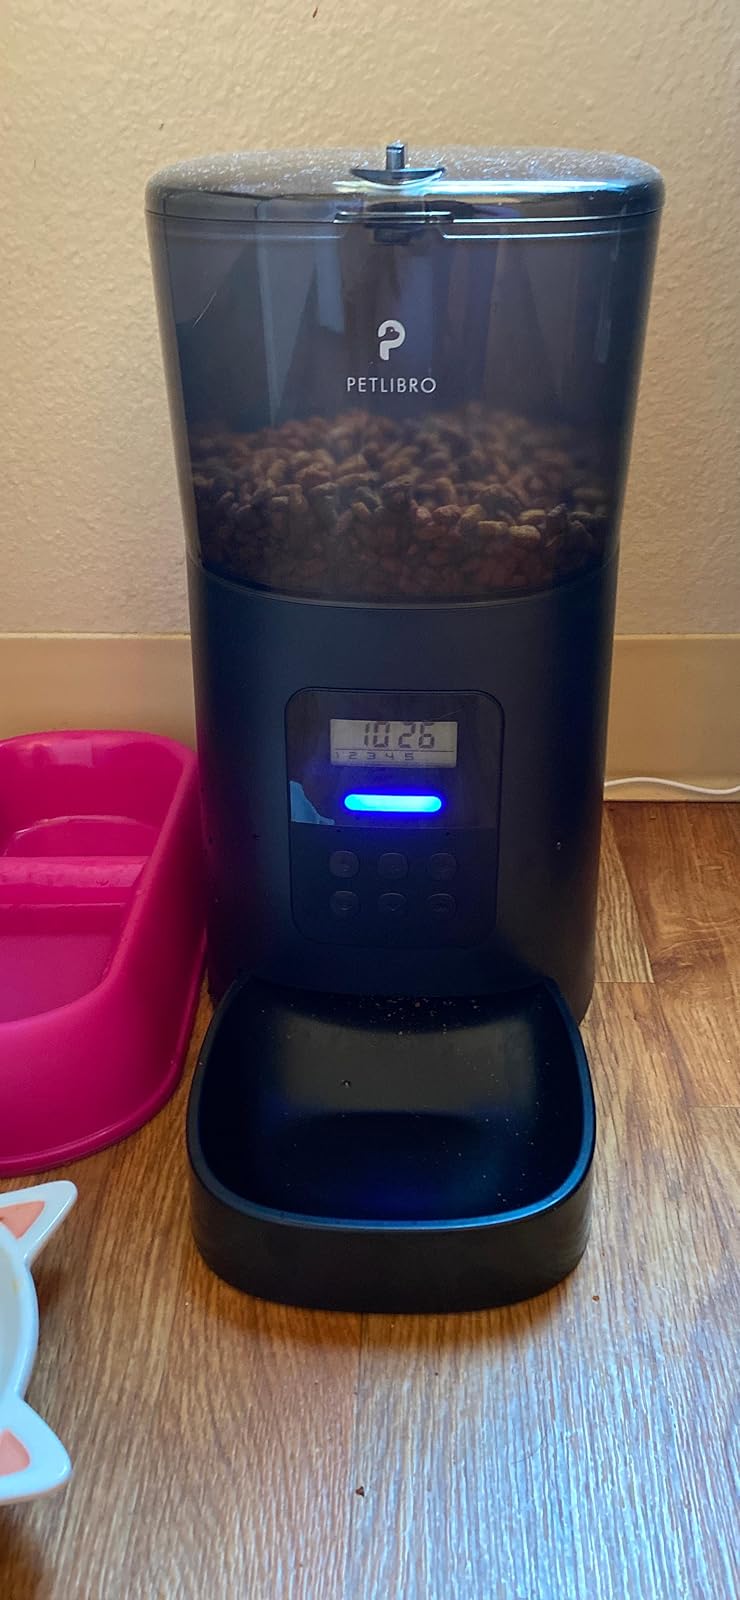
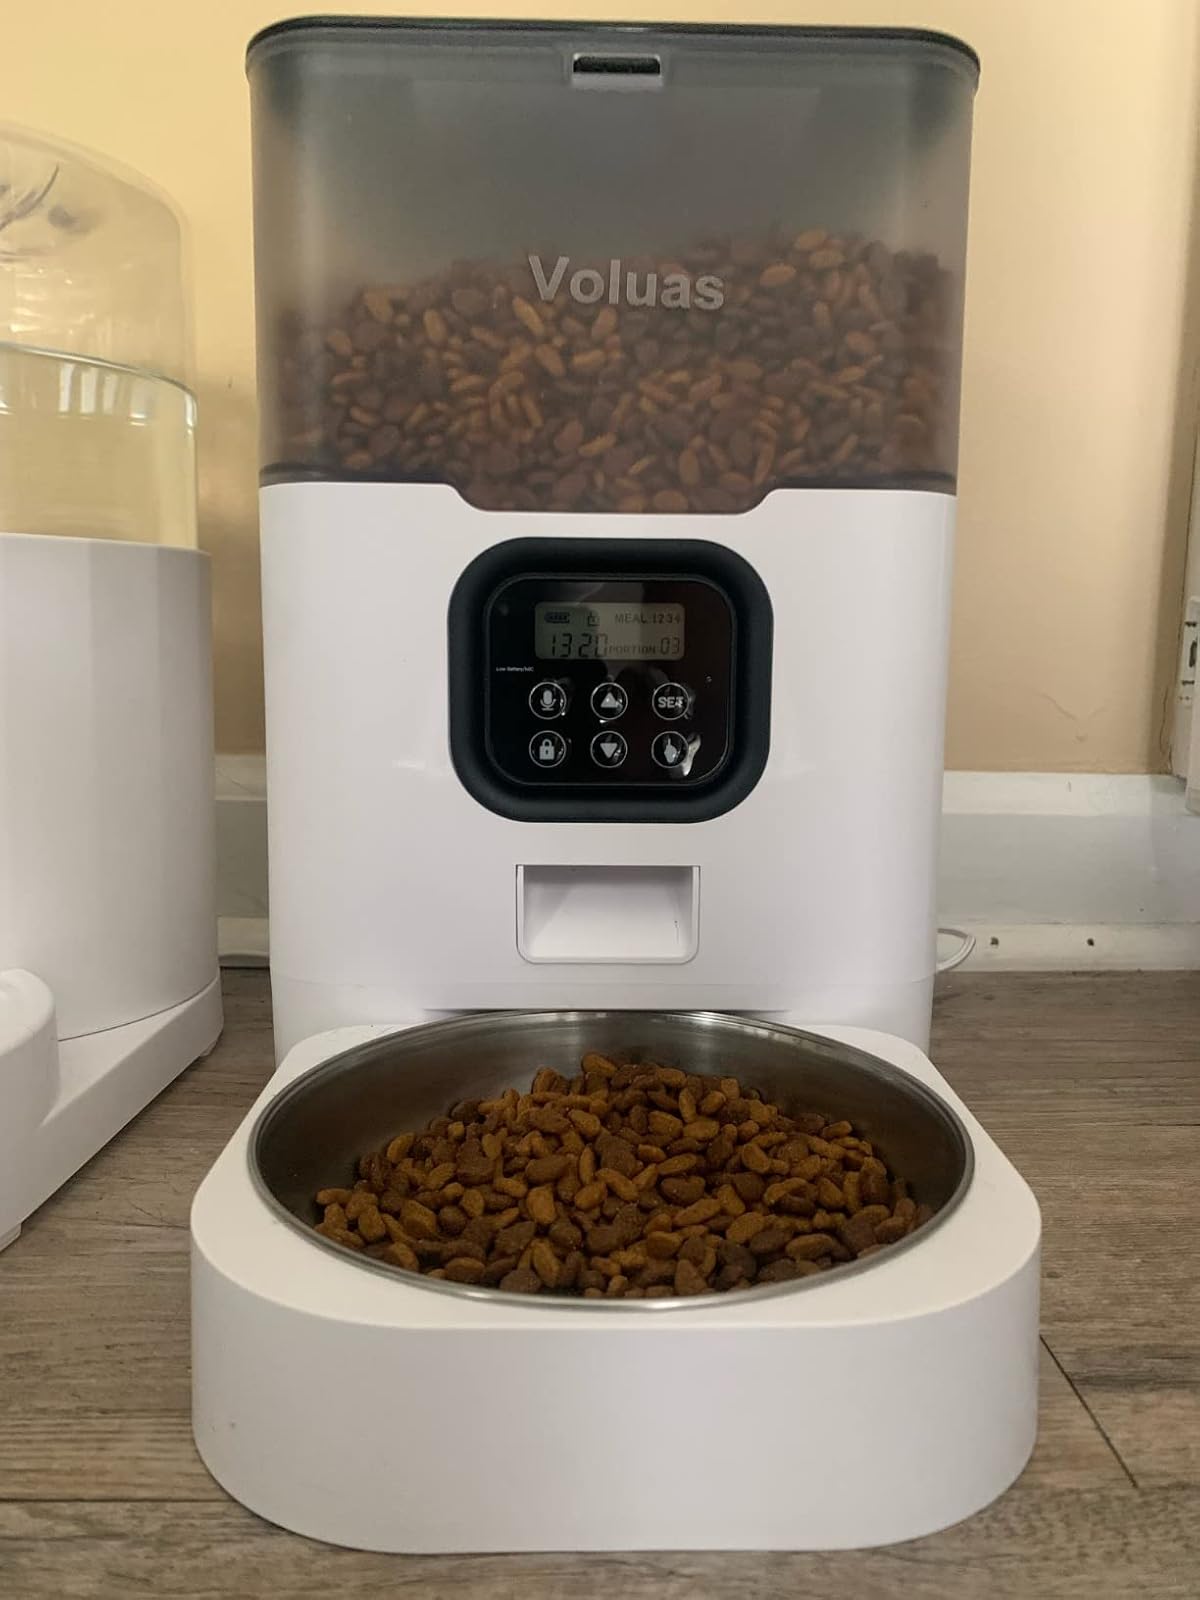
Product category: items_feeder
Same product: no